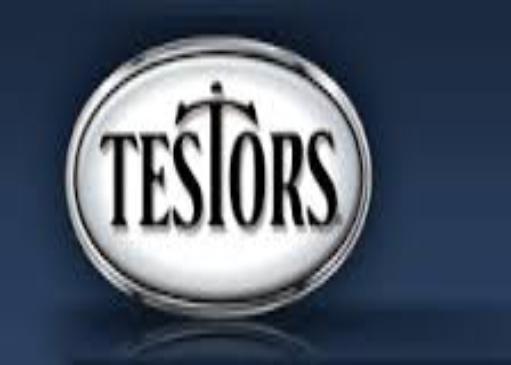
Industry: Leisure